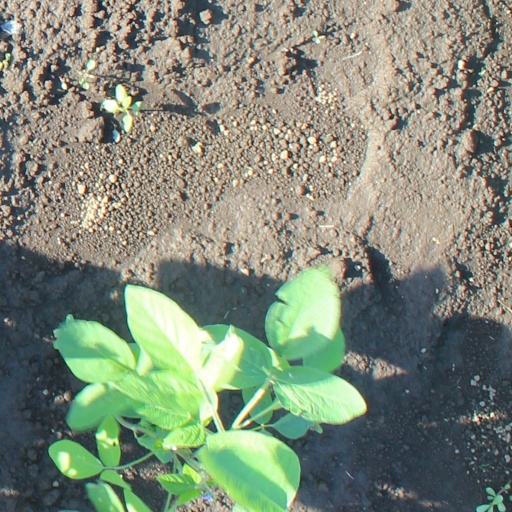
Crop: soybean